Nello Bartolini

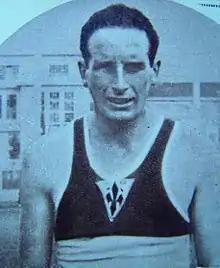
Bartolini in the 1930s

Nello Bartolini (13 June 1904 – 19 March 1956) was an Italian long-distance runner and steeplechase runner who competed at the 1928 Summer Olympics, and at the 1932 Summer Olympics.